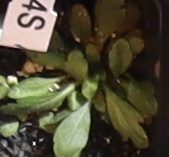
Label: Horseweed